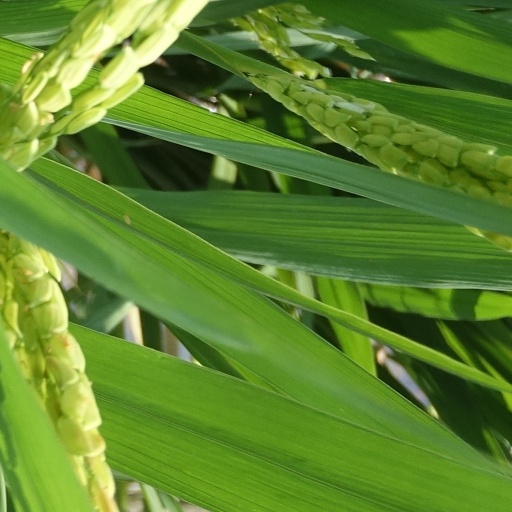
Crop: rice